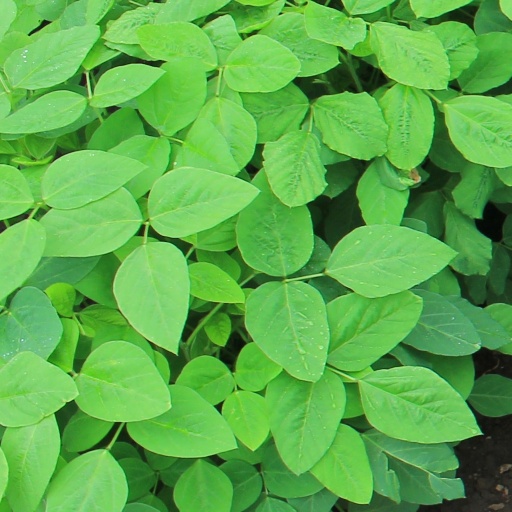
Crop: soybean